Kristaps Veksa

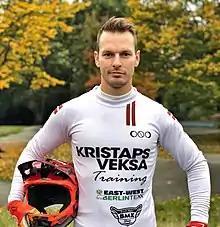

Kristaps Veksa (born 30 January 1994) is a Latvian male BMX rider, representing his nation at international competitions.